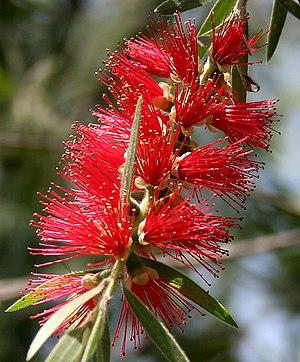
Callistemon viminalis également connu sous le nom de Callistemon pleureur est un arbuste ou un petit arbre de la famille des Myrtaceae. Il est originaire des États de la Nouvelle-Galles du Sud et du Queensland en Australie, où il pousse souvent le long des cours d'eau.